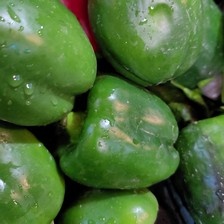
Label: capsicum